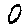
Label: 0